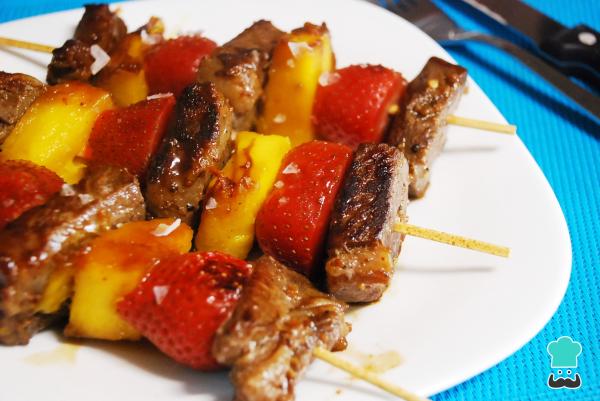
Termina el plato sirviendo las brochetas de solomillo con fresa y mango y añadiendo unas láminas de sal por encima. Como ves este plato, tan colorido, tiene un presentación muy elegante. Lo puedes acompañar con un poco de ensalada César de berros o unas patatas asadas. Espero que se animen a probarlo y ya me contarán qué tal les quedo... ¡buen provecho!